San Lorenzo de Almagro

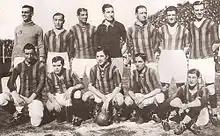
The 1927 team won both the Primera División and Copa Aldao championships

Apart from winning the domestic league, in 1927 San Lorenzo won its first and only Copa Aldao, after defeating Uruguayan team (Rampla Juniors) by 1–0. The club soon became one of the most popular institutions in Argentina, increasing its number of followers and being counted in the top five ("cinco grandes") together with Boca Juniors, Independiente, River Plate and Racing Club.